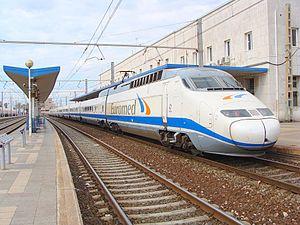
Le corridor méditerranéen est un ensemble de lignes ferroviaires parallèles à la côte méditerranéenne.